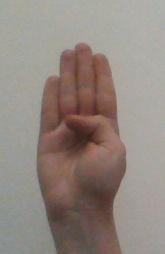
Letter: kaaf